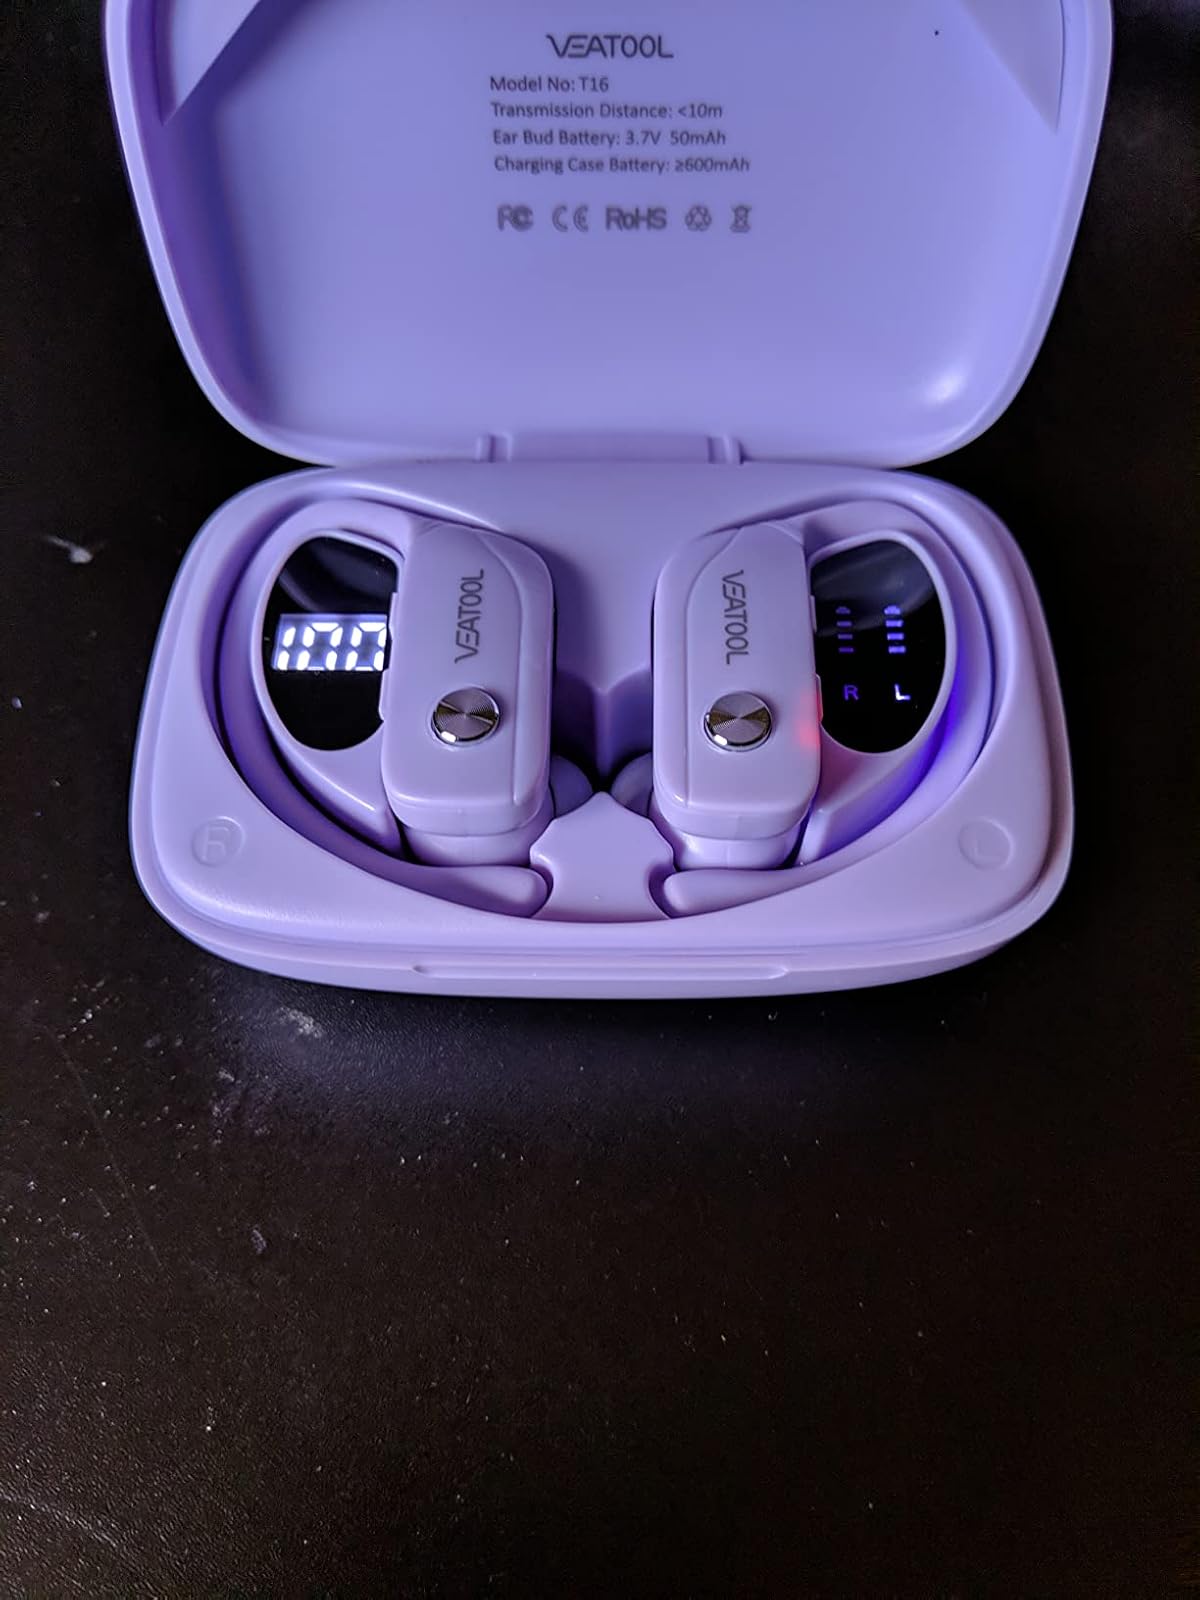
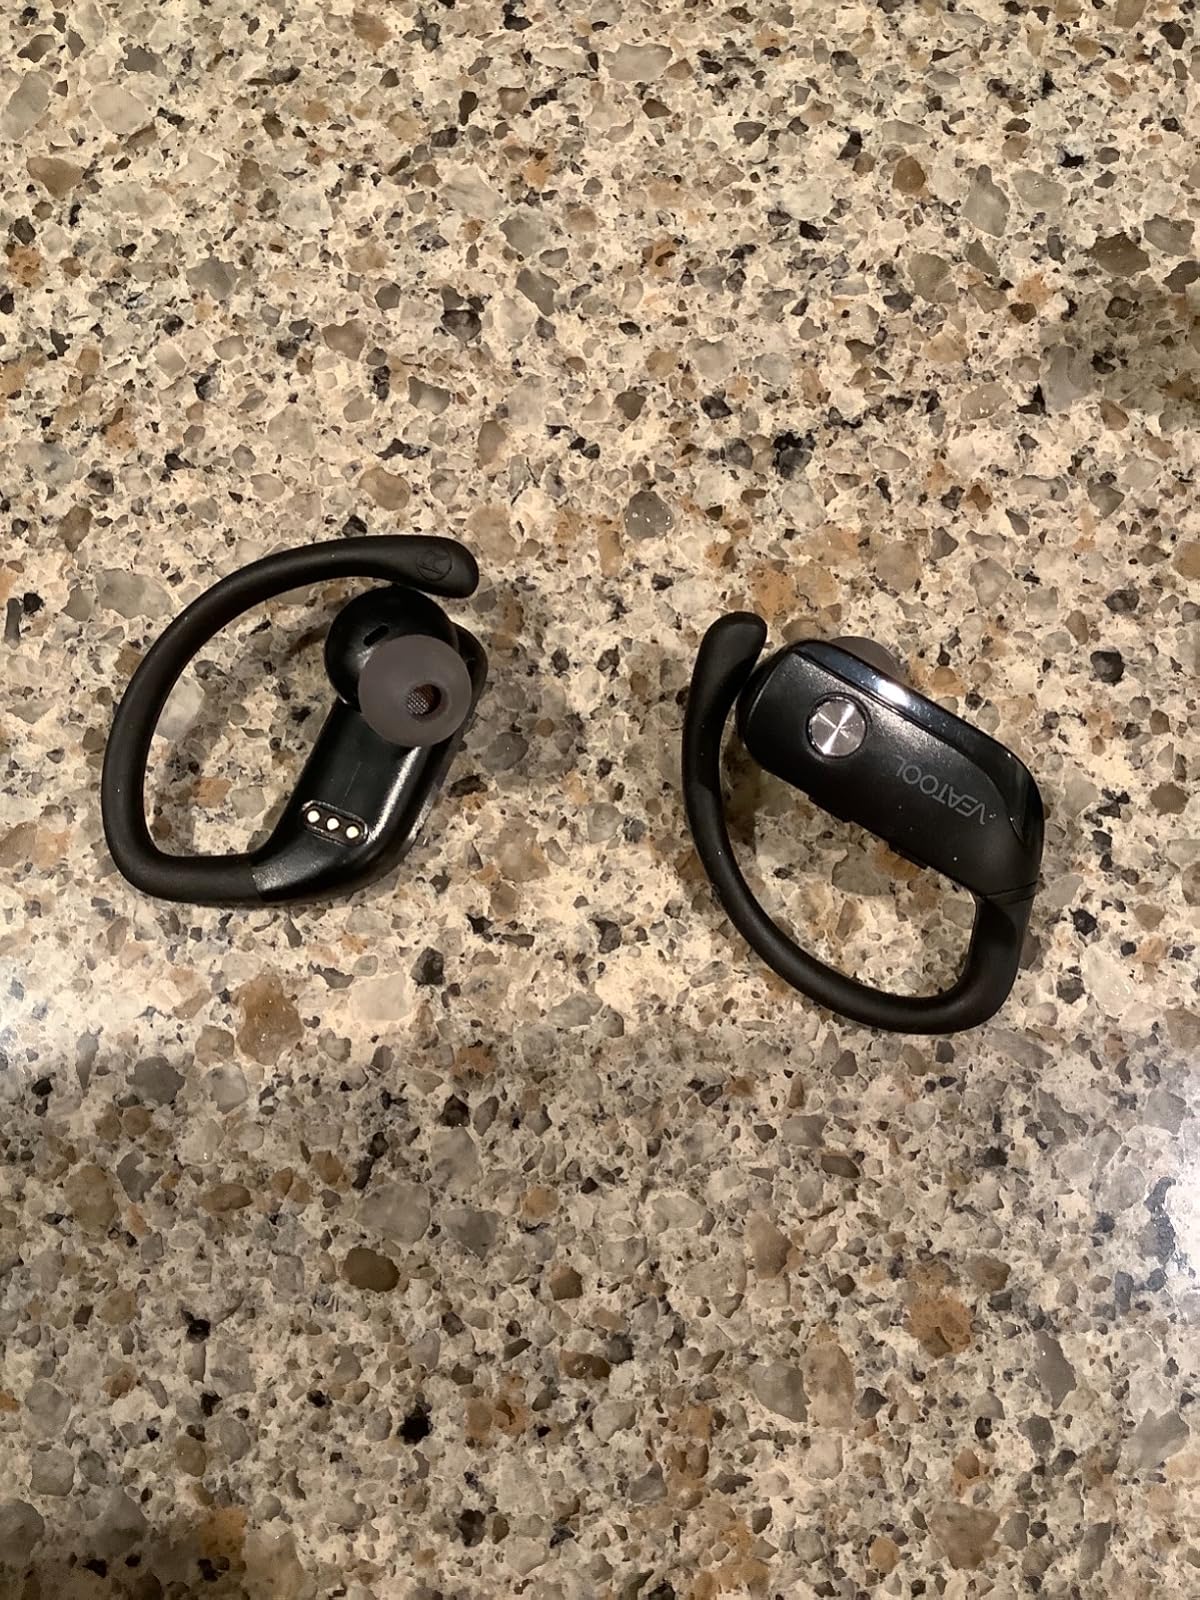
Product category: earbuds
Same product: no